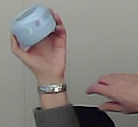
Product: nivea_baby